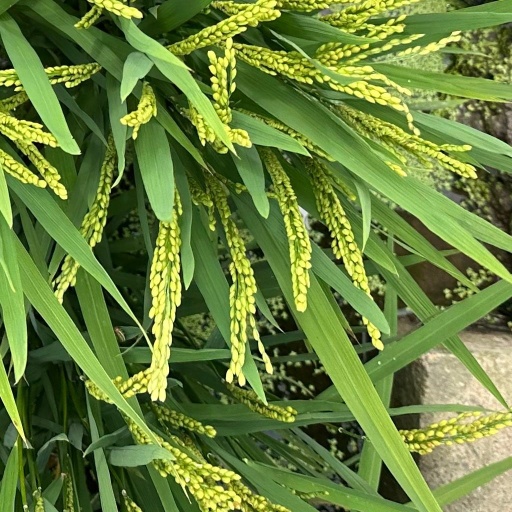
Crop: rice